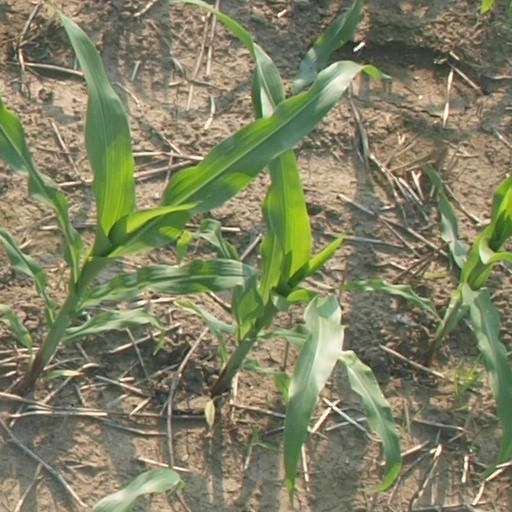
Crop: maize; corn